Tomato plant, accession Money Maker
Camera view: bottom (45 deg); turntable rotation: 180 degrees
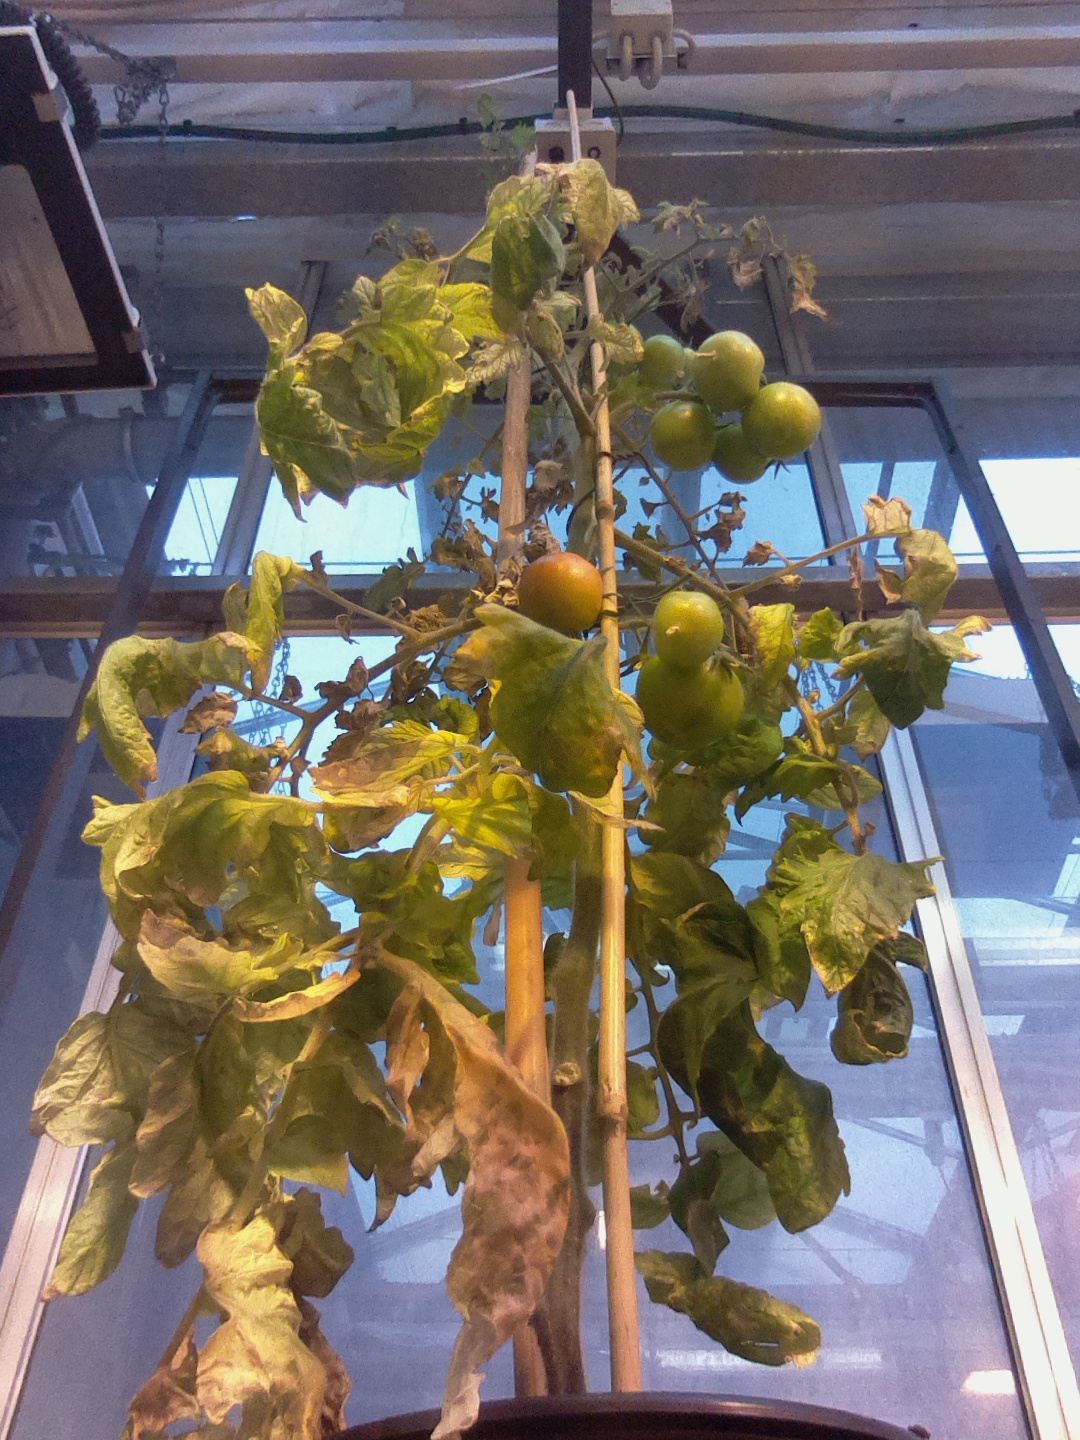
BBCH growth stage 80: fruits start showing typical ripe color (orange -> red)